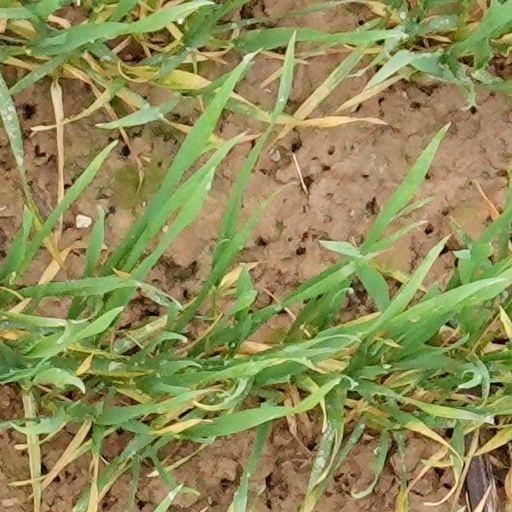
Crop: wheat